Dancing Man (film)

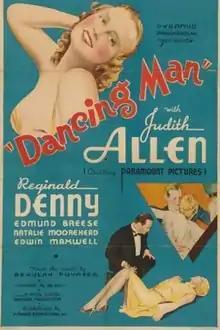

Dancing Man is a 1934 American pre-Code mystery film directed by Albert Ray and starring Reginald Denny, Judith Allen and Edmund Breese. Allen was loaned out from Paramount Pictures where she was under contract.